Winchelsea

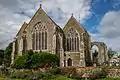
The Church of St Thomas the Martyr from the east

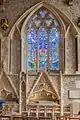
The Church of St Thomas the Martyr – stained glass window in the north aisle by Douglas Strachan

After the flood of 1287, work started almost immediately on a Gothic church, with a chancel and choir, side chapels, tower, transepts and nave, though only the chancel and chapels remain in use. The transepts are in ruins and there is nothing to be seen of the nave. By the start of the 19th century, the church had become so dilapidated it was "almost unfit for public worship". In 1850, the church was restored from dilapidation.